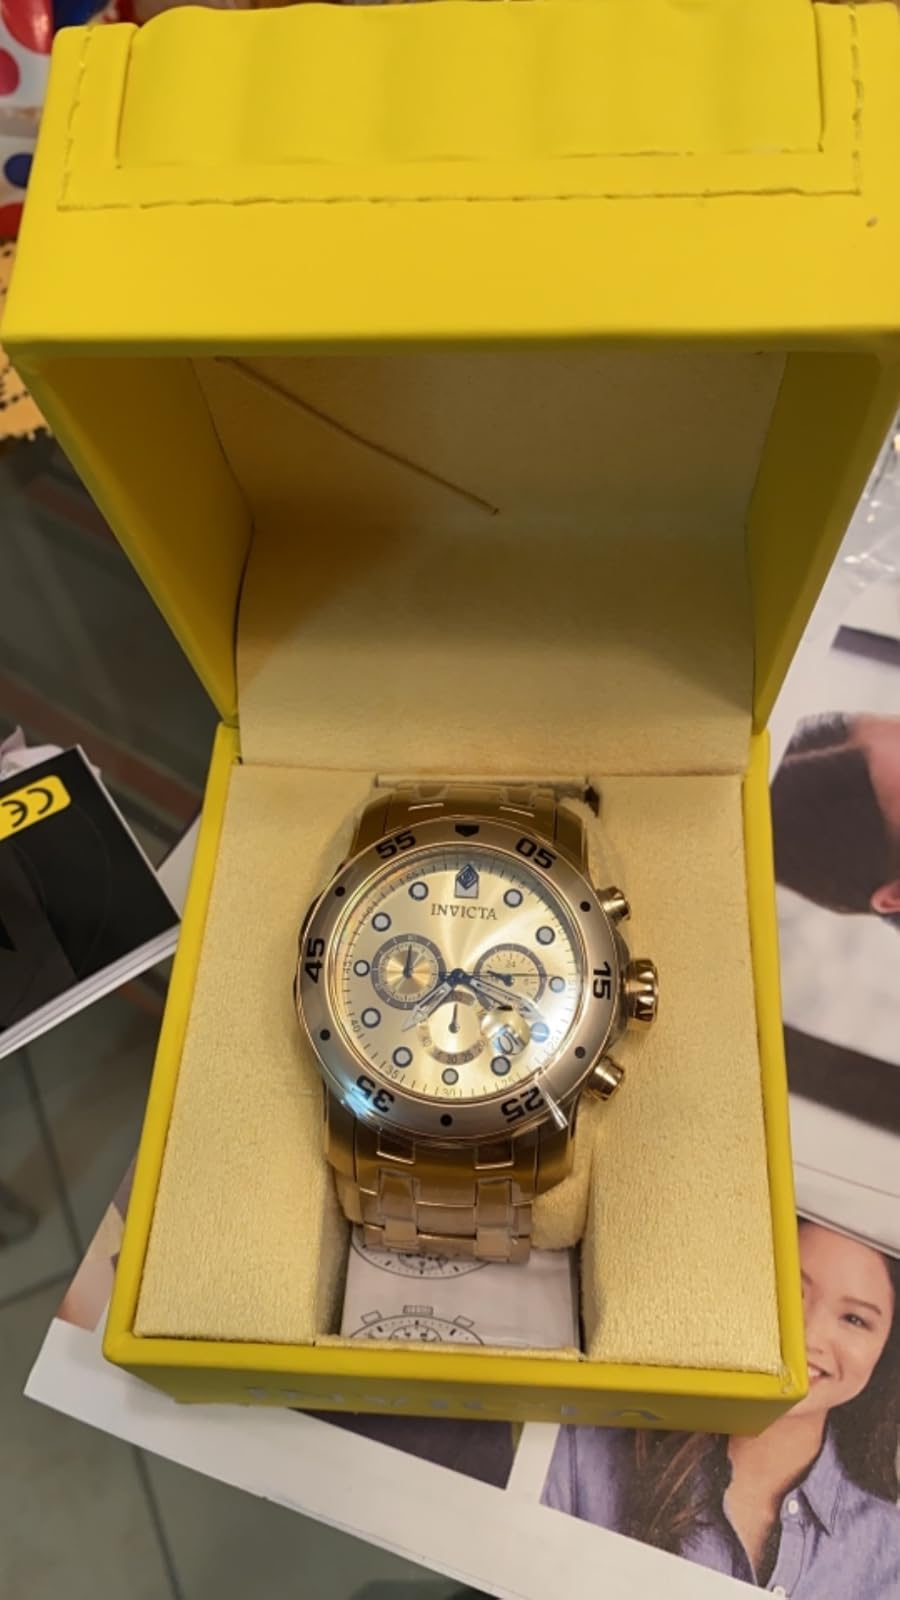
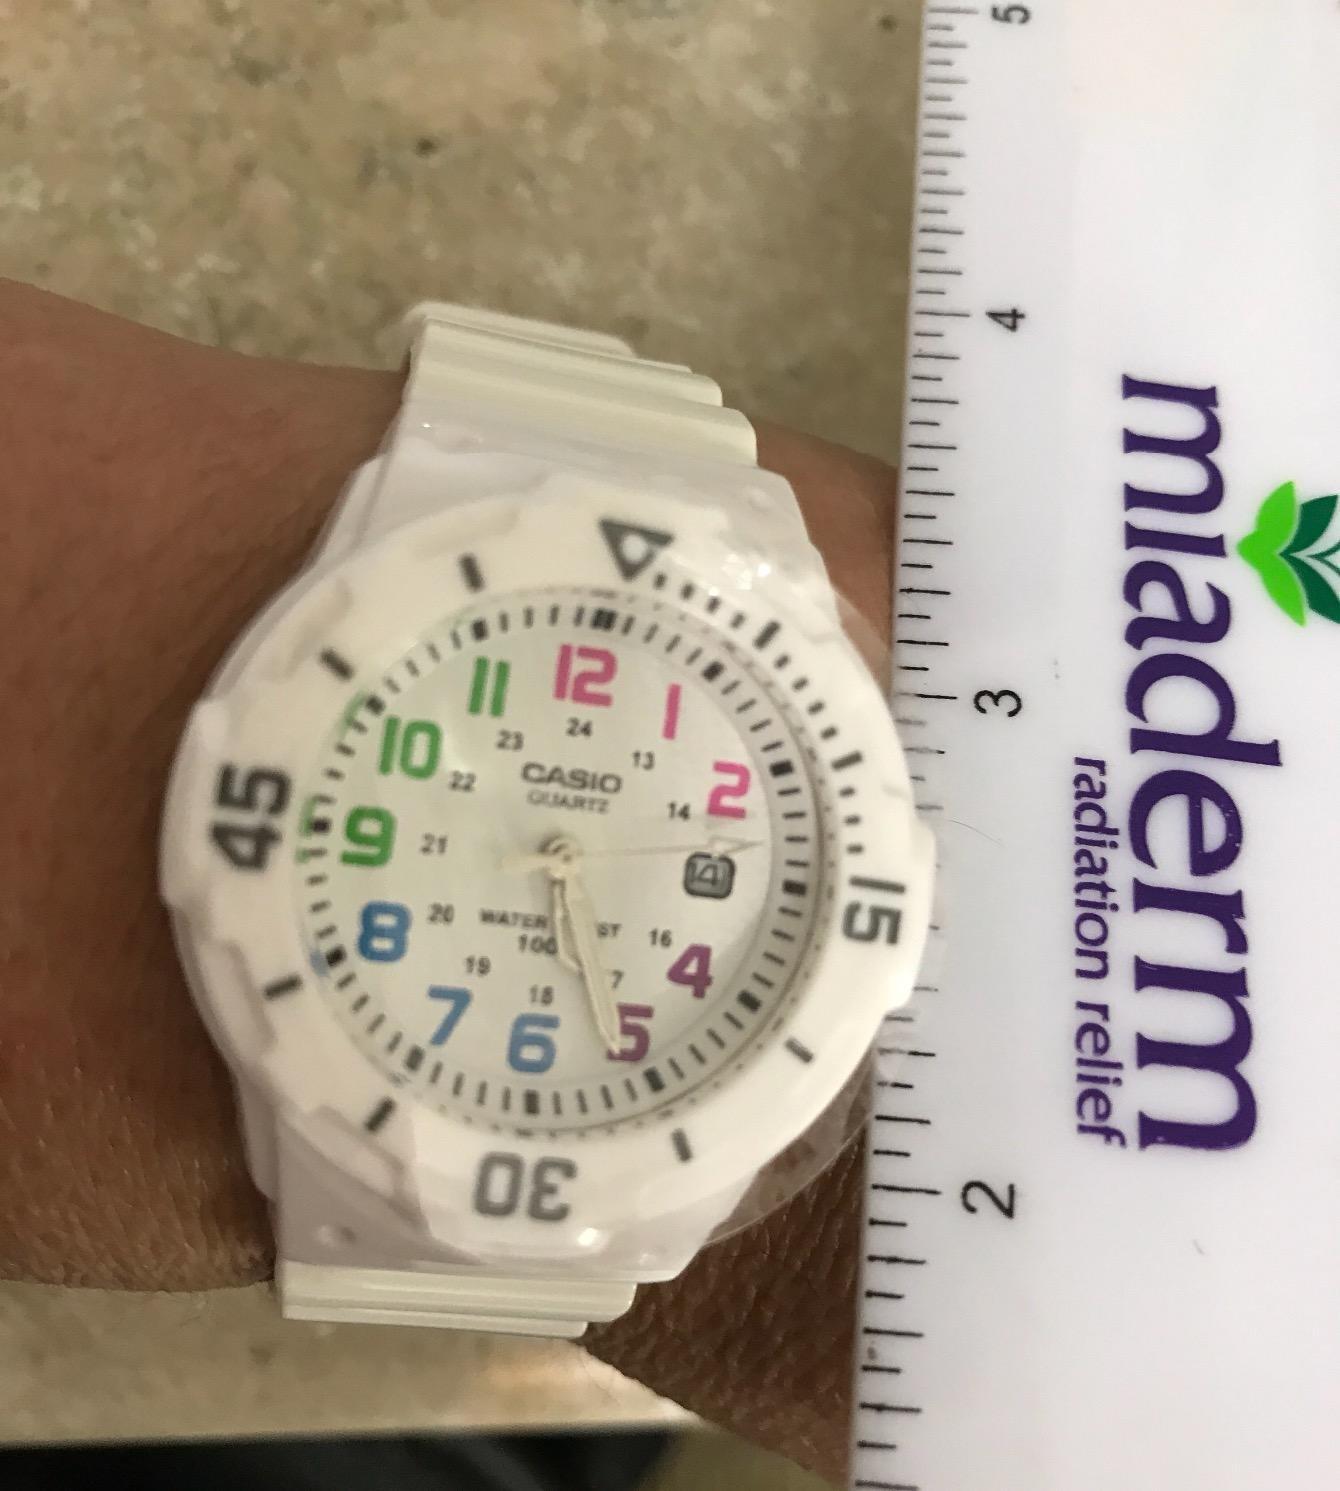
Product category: accessories_watch
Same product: no